Hēnare Ngata

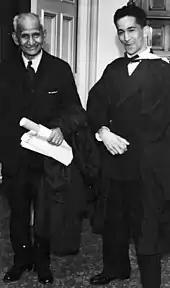
Ngata Sr and Jr both receiving their degrees in May 1948

Ngata was born in 1917 in Waiomatatini, a locality in the Waiapu Valley and on the south bank of the Waiapu River in the Gisborne District, New Zealand. His iwi was Ngāti Porou. He was named after Hēnare Kōhere, who had died in WWI in France in 1916. His parents were the politician Āpirana Ngata (1874–1950) and the community leader Arihia Ngata ( Tamati, 1879–1929). Ngata was their youngest son and of his 14 siblings, 10 survived to adulthood. The lexicographer Hōri Ngata (1919–1989), his nephew, was his eldest brother Mac's son. Whai Ngata was Hōri Ngata's son.